Sonar

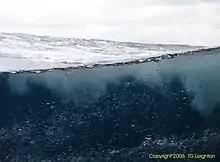
Bubble clouds shown under the sea. From ref.

In 1916, under the British Board of Invention and Research, Canadian physicist Robert William Boyle took on the active sound detection project with A. B. Wood, producing a prototype for testing in mid-1917. This work for the Anti-Submarine Division of the British Naval Staff was undertaken in utmost secrecy, and used quartz piezoelectric crystals to produce the world's first practical underwater active sound detection apparatus. To maintain secrecy, no mention of sound experimentation or quartz was made – the word used to describe the early work ("supersonics") was changed to "ASD"ics, and the quartz material to : "ASD" for "Anti-Submarine Division", hence the British acronym "ASDIC". In 1939, in response to a question from the "Oxford English Dictionary", the Admiralty made up the story that it stood for "Allied Submarine Detection Investigation Committee", and this is still widely believed, though no committee bearing this name has been found in the Admiralty archives.